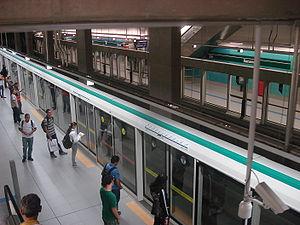
La ligne 2 - Vert du métro de São Paulo est une ligne de métro de la ville de São Paulo. Elle relie la station Vila Madalena et la station Vila Prudente. La ligne passe sous l'avenue Paulista.